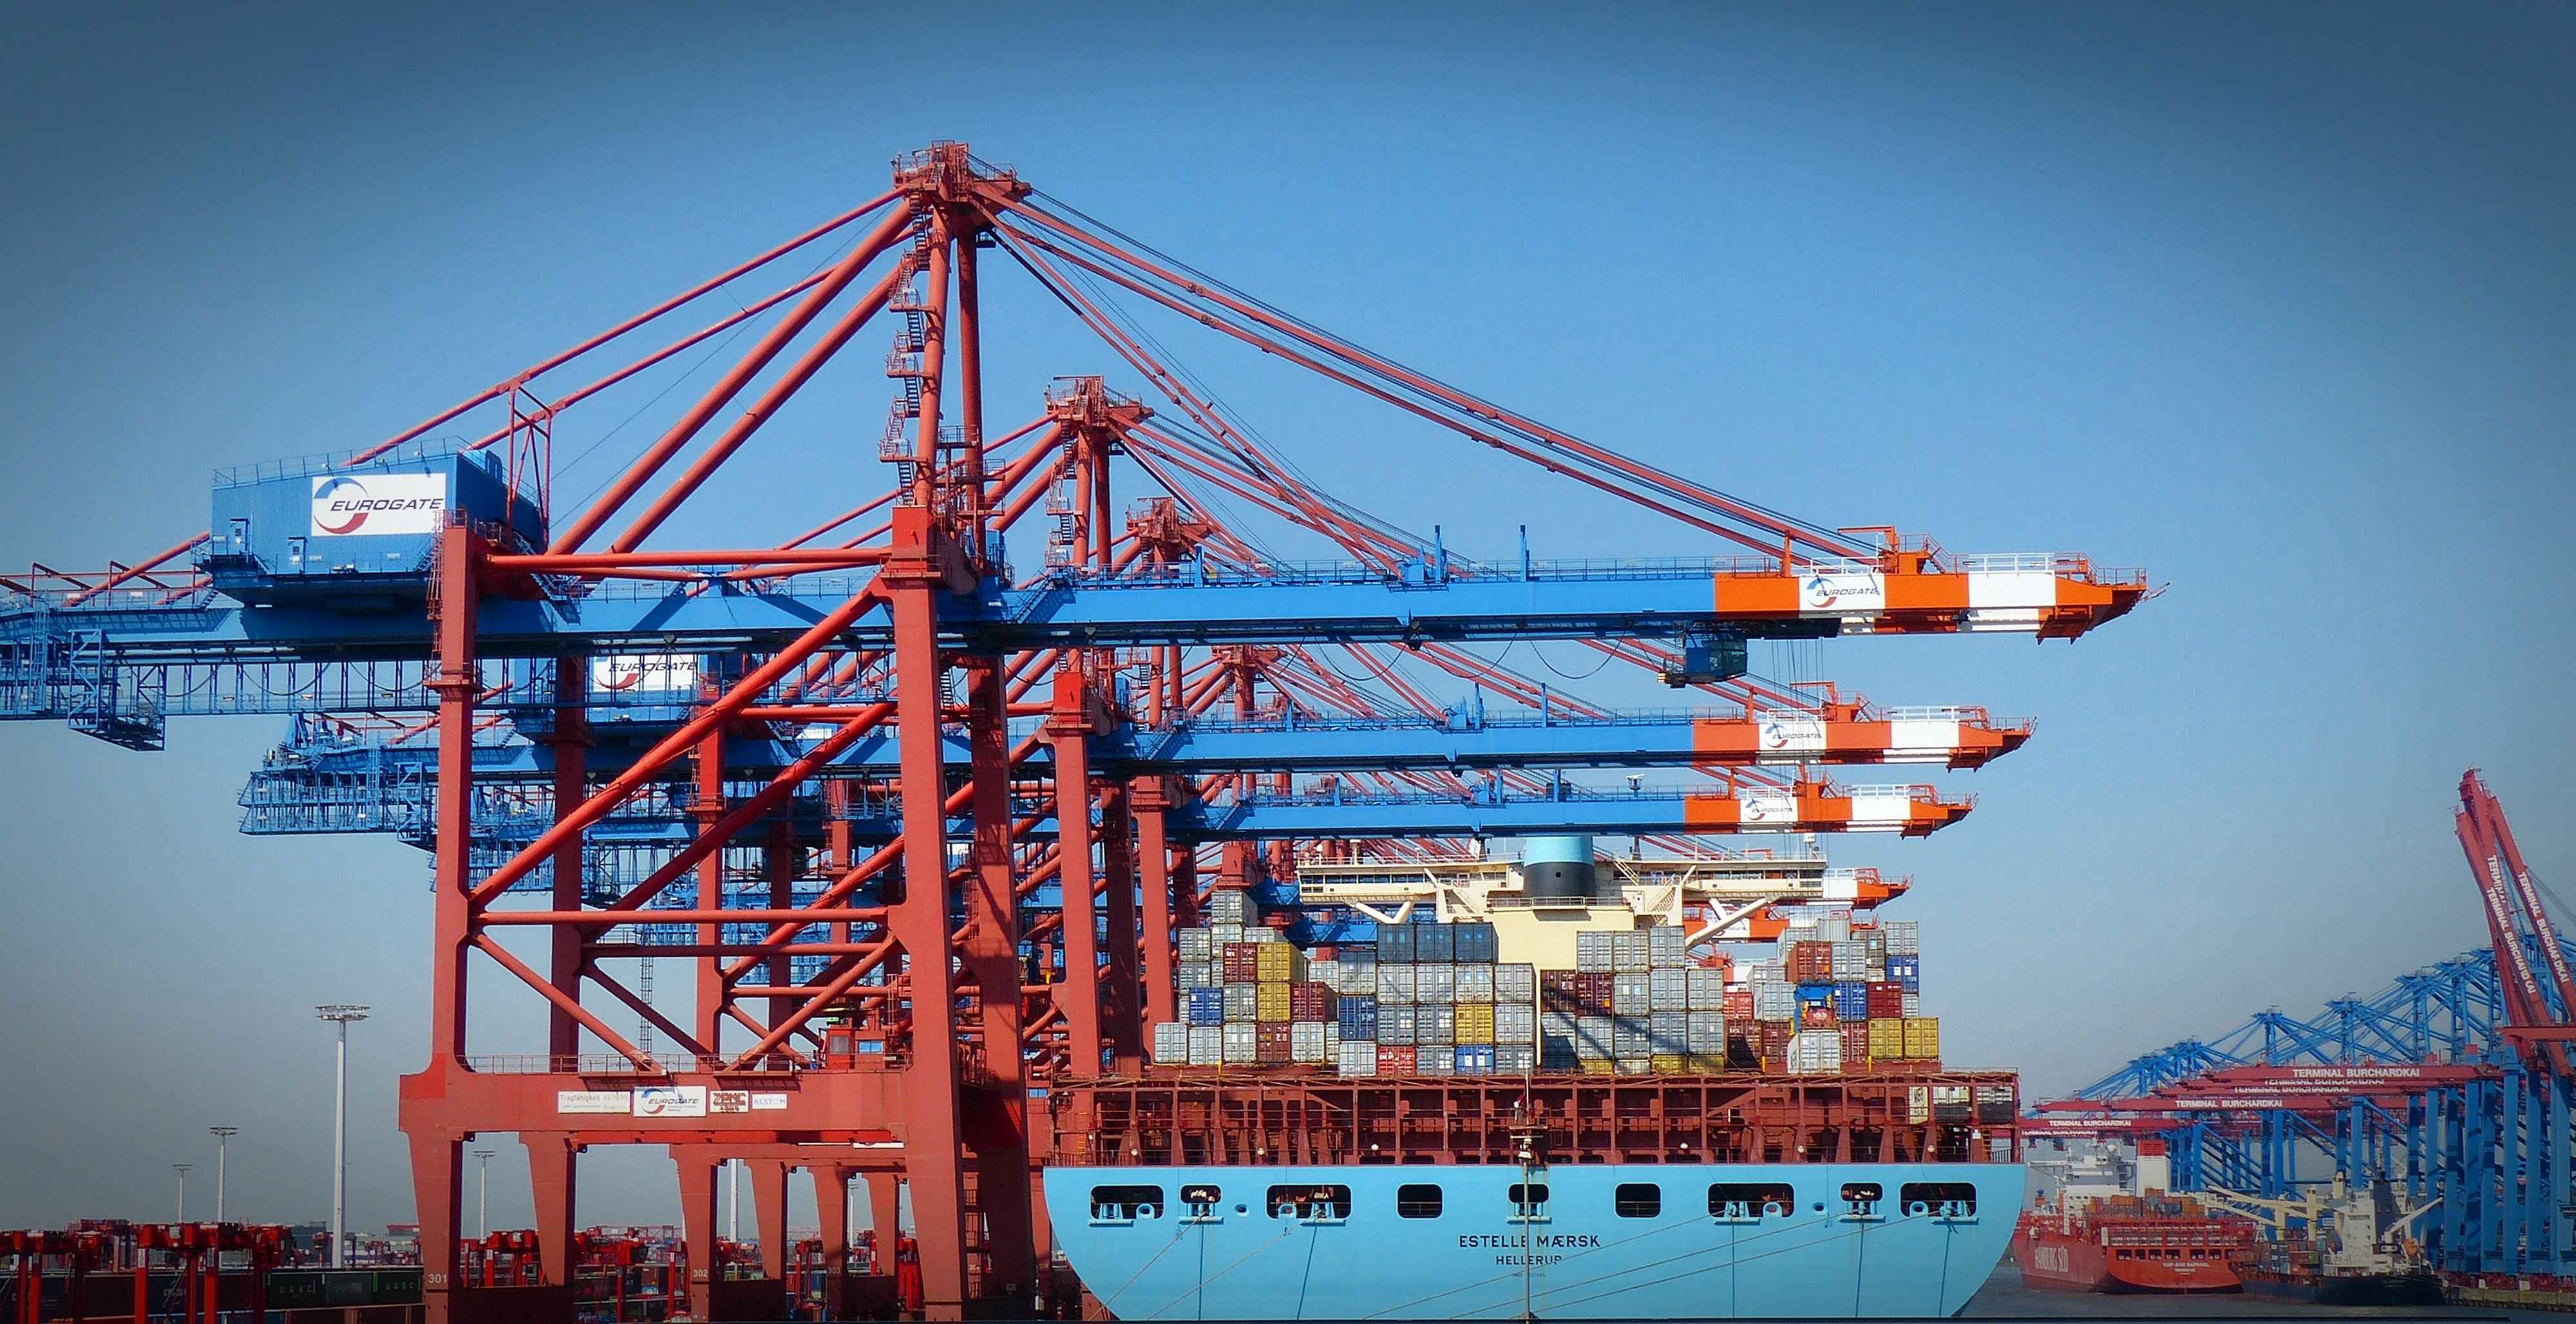
water, ship, transport, vehicle, port, cargo ship, container, terminal, cargo, freighter, shipping, watercraft, hamburg port, container ship, loading crane, container handling, freight transport, construction equipment, container gantry crane, container platform, envelope square, bulk carrier, jackup rig, floating production storage and offloading, offshore drilling, crane vessel floating